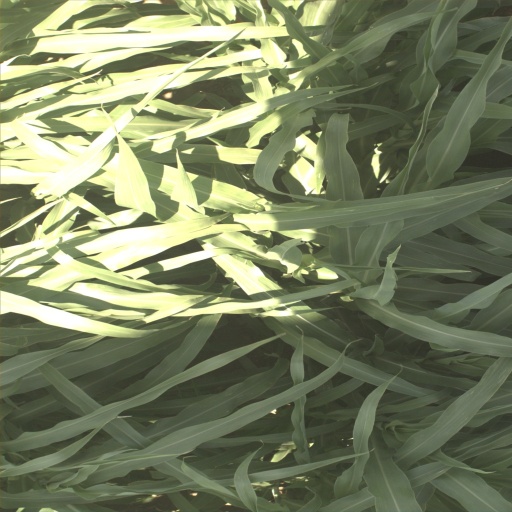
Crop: sorghum